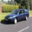
Label: automobile